Bonin Islands

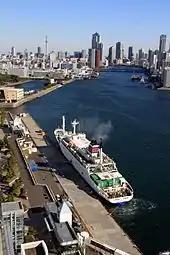
The "Ogasawara Maru" at Tokyo's Takeshiba pier. The liner travels between Tokyo and the Bonins.

The range of the Bonin petrel extends beyond the Bonins themselves to other islands in the North Pacific. There are two restricted-range species of birds on the islands, the Japanese wood pigeon and the near-threatened Bonin white-eye, formerly known as the Bonin honeyeater. The Japanese wood pigeon was extirpated from the Iwo Island groups in the 1980s. The formerly endemic Bonin pigeon, Bonin thrush and Bonin grosbeak are now extinct.